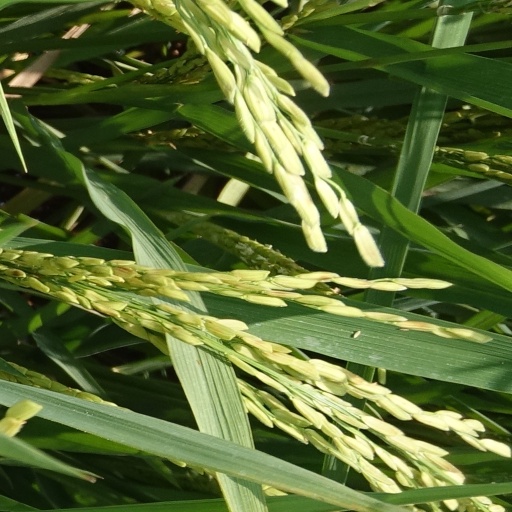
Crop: rice